Aja Evans

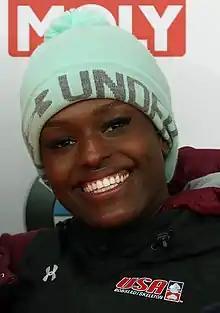
Evans in March 2017

Aja L. Evans (born May 12, 1988) is an American Olympic medalist bobsledder (two-woman) who competes as a brakeman. At her Chicago public high school she was an All-American track & field City Champion in sprints and shot put. As a college athlete she was an All-American and Big Ten Champion shot putter.